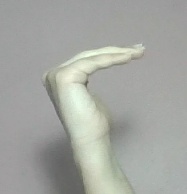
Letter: haa